Phallichthys

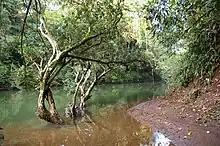
A typical habitat: a slow-flowing section of the Rio Puerto Viejo near La Selva Biological Station, Costa Rica, and the type location of "P. tico"

"Phallichthys" species are found primarily on the Atlantic slope of Central America. They prefer shallow, stagnant or slow-flowing waters and muddy substrate. Aquatic plants are often present in their habitat. Their diet consists mainly of algae and aufwuchs but small aquatic invertebrates are occasionally taken as well.